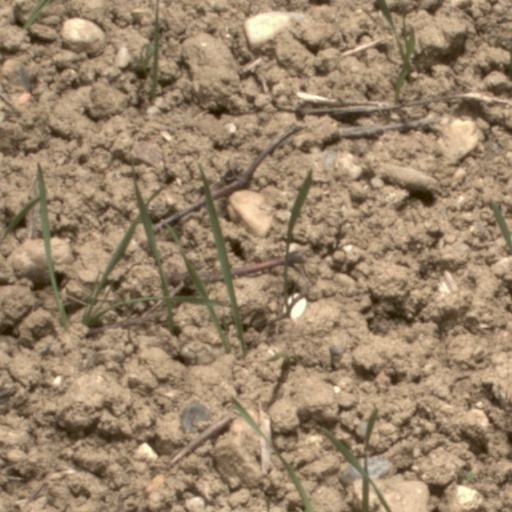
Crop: wheat